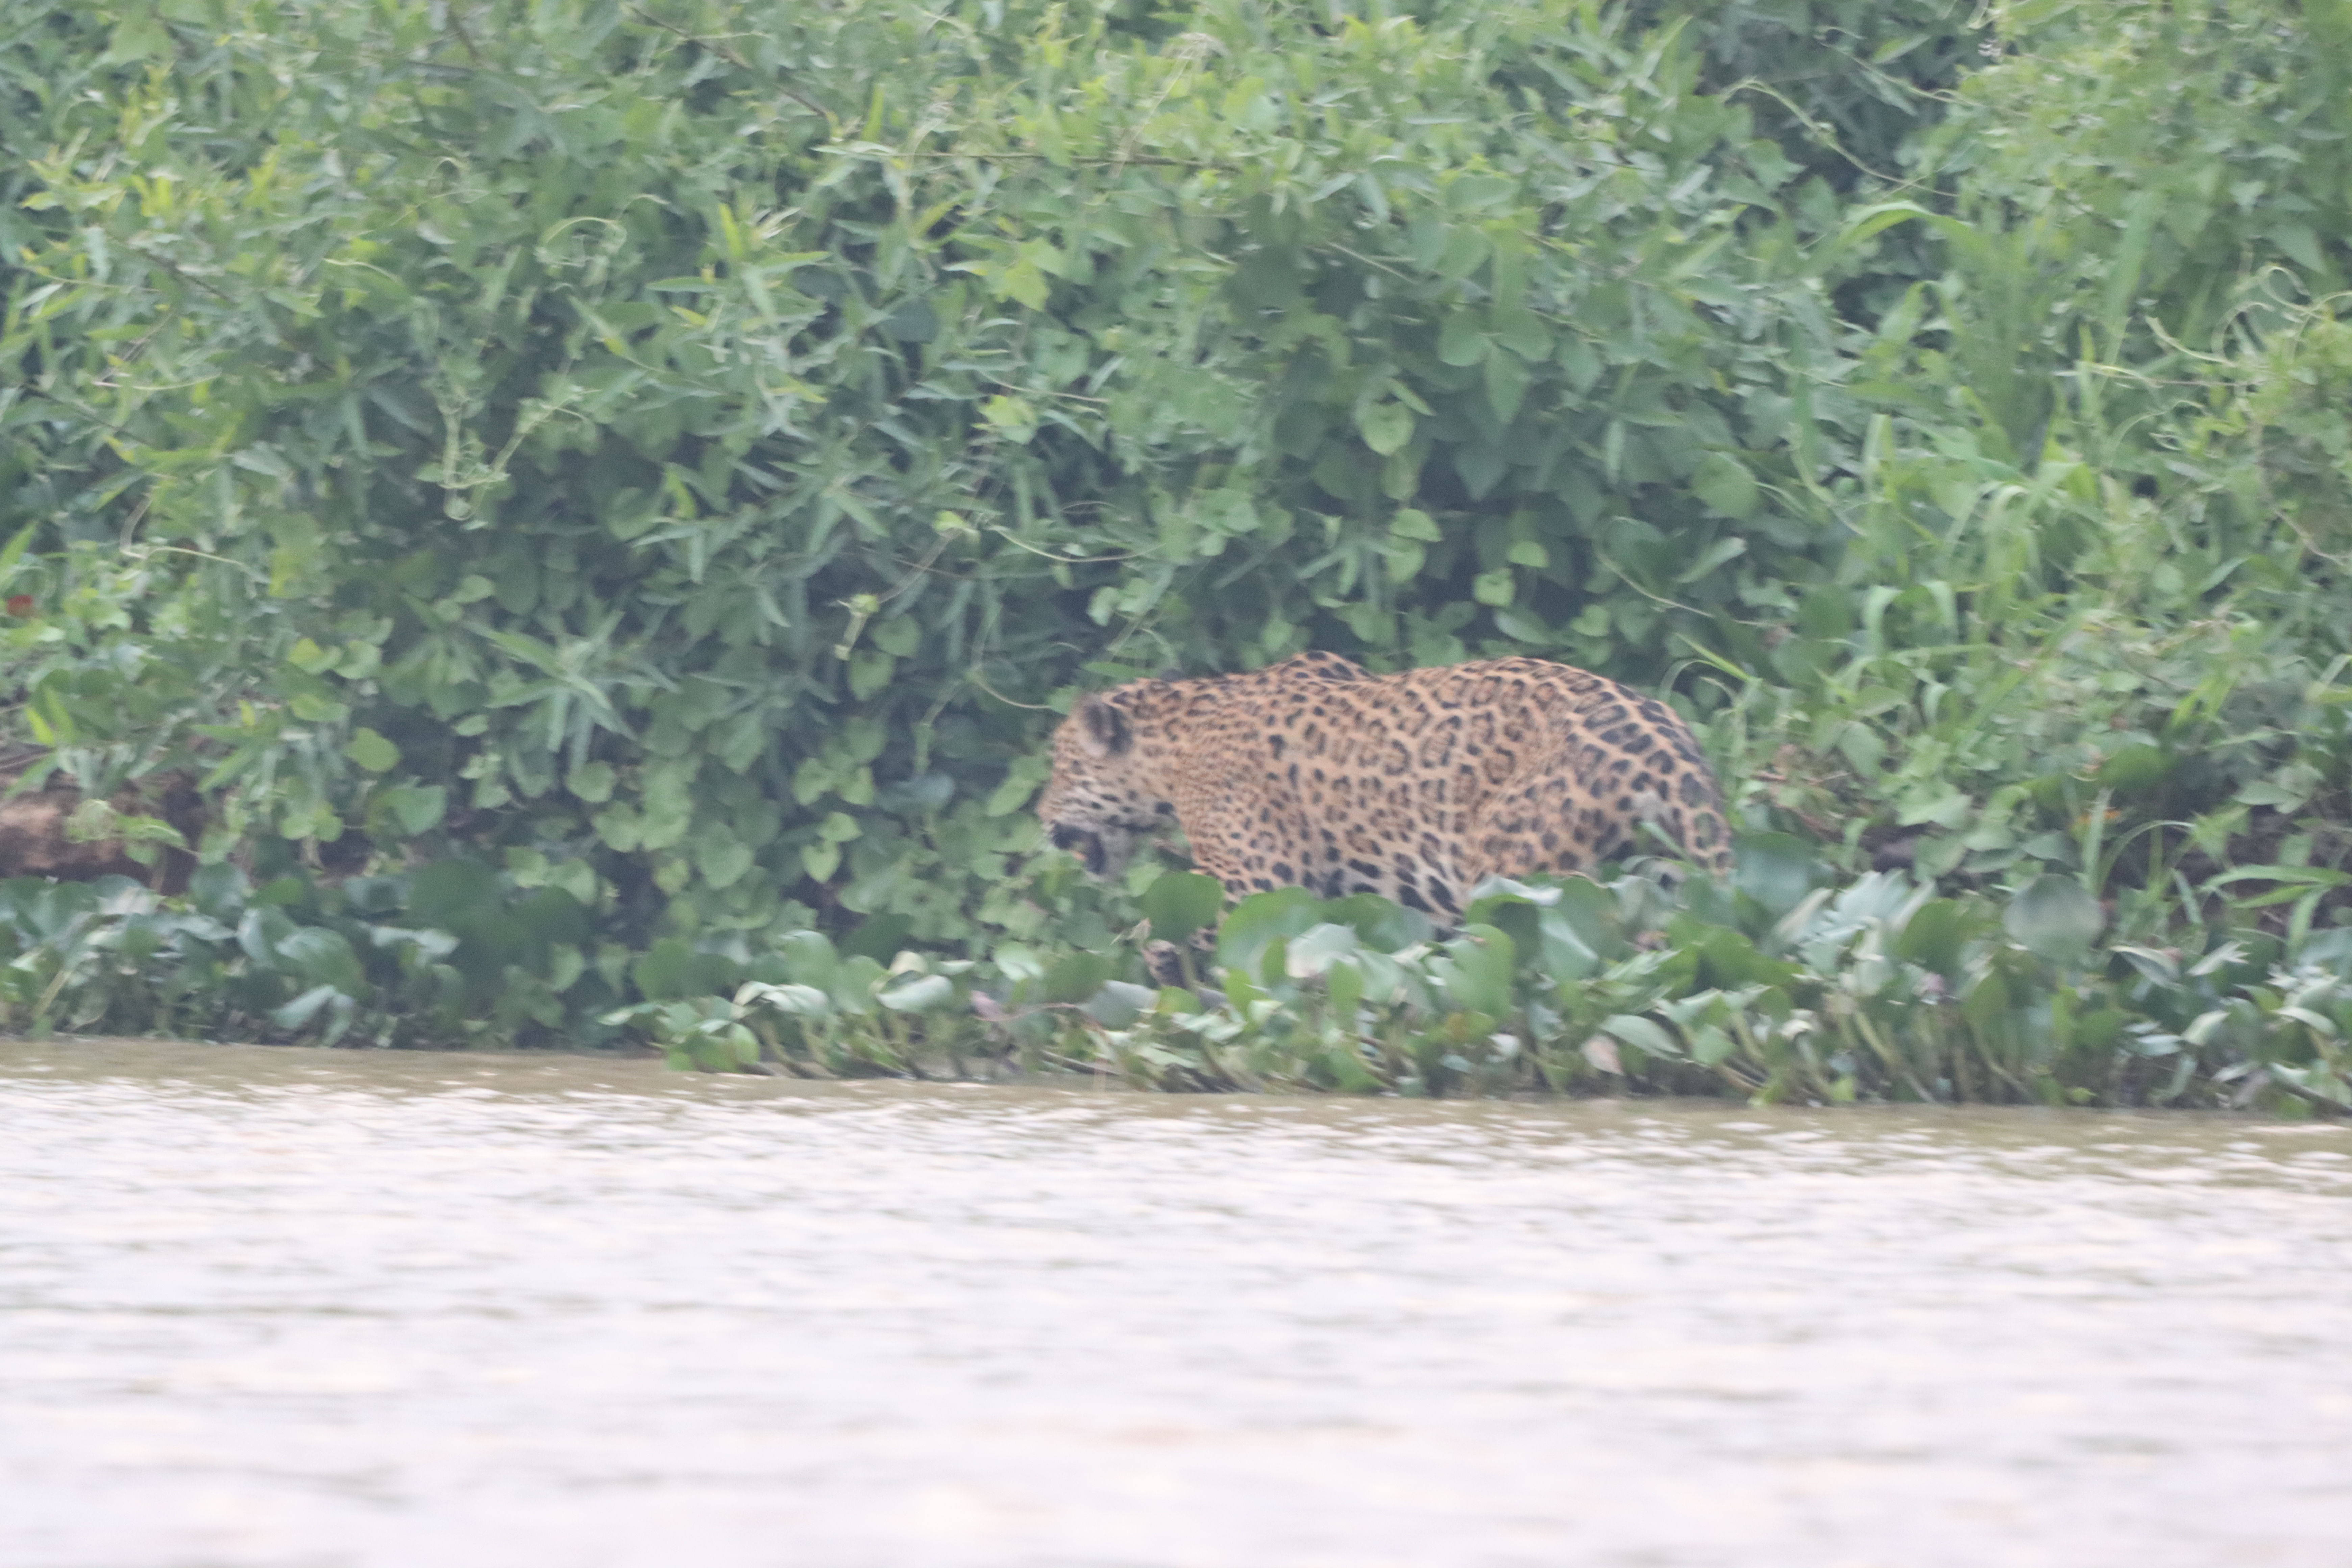
Jaguar: Pollyanna